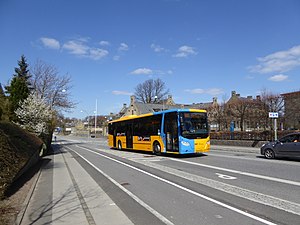
Linje 600S / Historie / Små og store ændringer
Linje 600S på Køgevej i Roskilde.
Linje 600S er en buslinje i Hovedstadsområdet mellem Hillerød st. og Hundige st. Linjen er en del af Movias S-busnet og er udliciteret til Arriva, der driver den fra sit garageanlæg i Slangerup. I 2019 havde den ca. 2,6 mio. passagerer. Linjen kører på tværs af regionen ad Primærrute 6 og betjener blandt andet Slangerup, Ølstykke, Jyllinge, Roskilde, Tune og Greve undervejs.